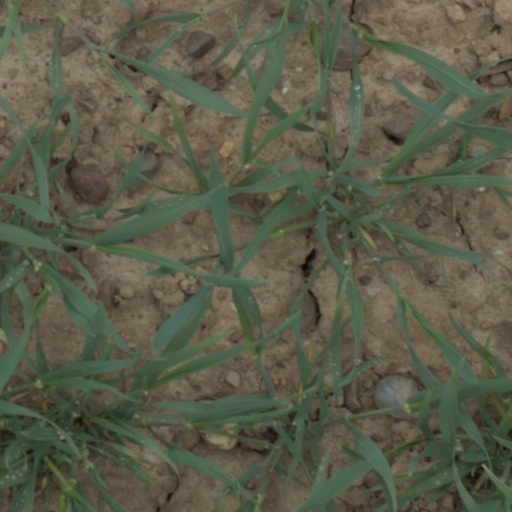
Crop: wheat